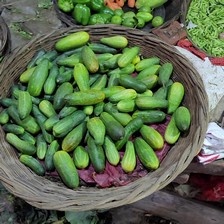
Label: cucumber